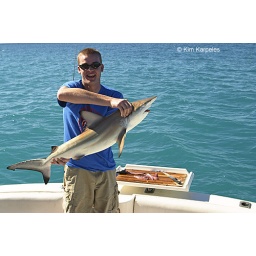
CABO SAN LUCAS  Mexico. Young man hold sand shark caught fishing from chartered boat in Pacific Ocean